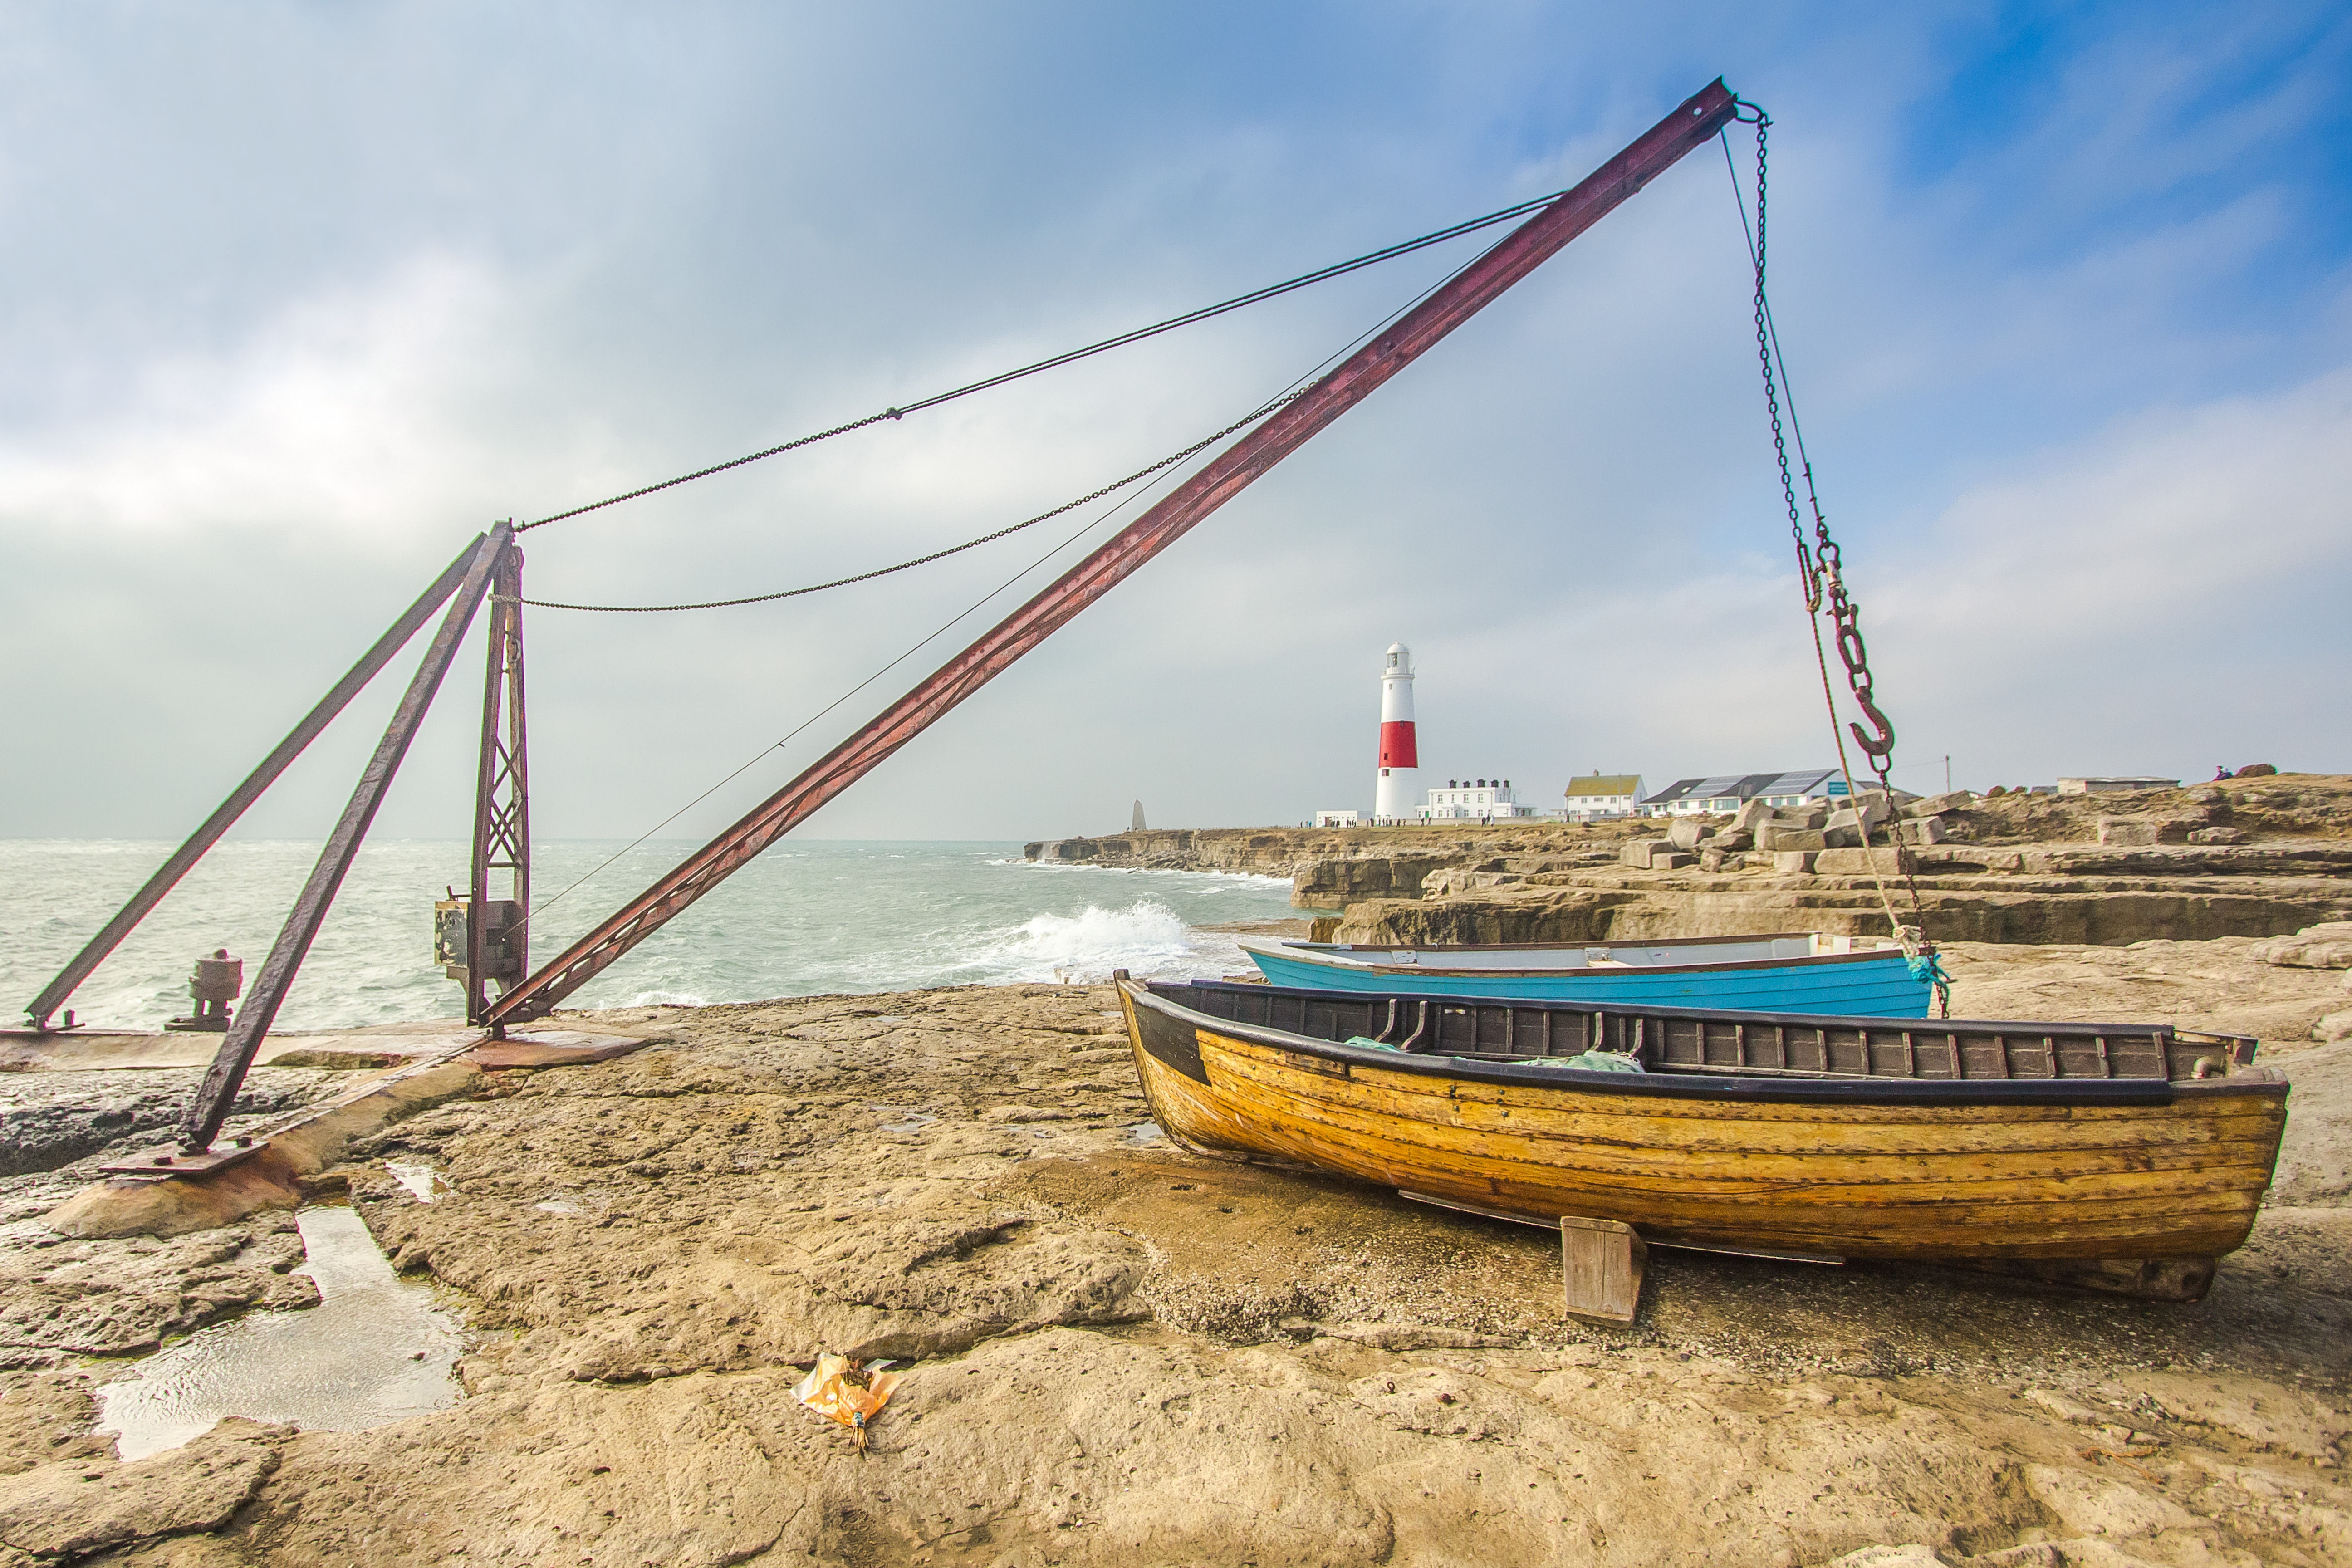
sea, coast, ocean, lighthouse, boat, ship, vehicle, mast, england, watercraft, portland, fishing vessel, fishing boats